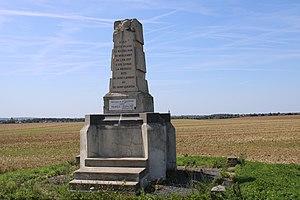
Monument commémoratif du lieu de la Bataille de Saint-Quentin situé sur la D1 près de Montescourt-Lizerolles.
La bataille de Saint-Quentin est une victoire espagnole sur la France. Par cette victoire d'Emmanuel-Philibert de Savoie, lieutenant général du roi Philippe II d'Espagne, sur les troupes du roi de France, Henri II, aux ordres du connétable de Montmorency, Saint-Quentin passe aux Espagnols, la route de Paris est ouverte. Mais l’armée de Philippe II, forte de 60 000 hommes, ne marchera finalement pas sur la capitale des rois de France.
La liste des mémoriaux et cimetières militaires du département de l’Aisne répertorie les cimetières militaires, les mémoriaux ainsi que les stèles, plaques commémoratives et autres monuments qui honorent la mémoire des morts aux combats, des victimes de bombardements ou d’exactions de l'ennemi ainsi que celle de personnels de santé, de chefs militaires ou politiques pendant :